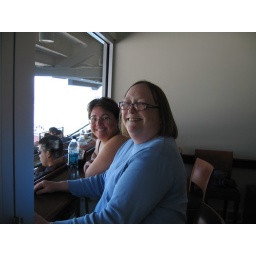
11 Jeannine and Louise try every seat in the house